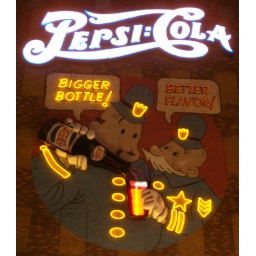
Picture of Pepsi-Cola advertisement on the building wall of New York New York hotel and casino in Las Vegas.